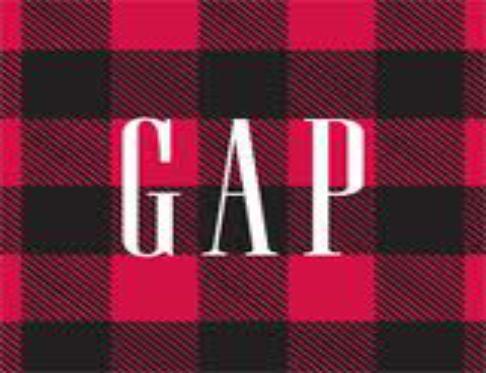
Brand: Gap
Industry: Clothes